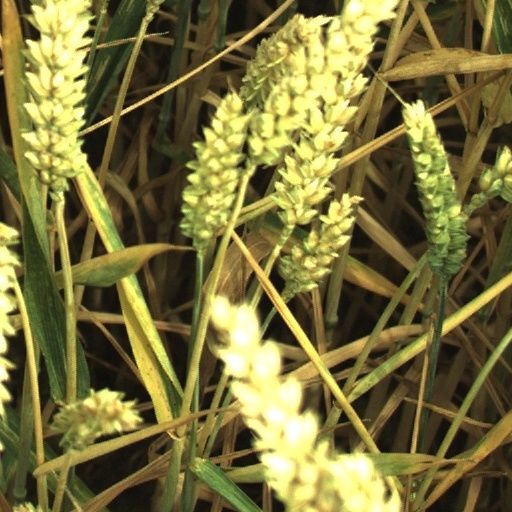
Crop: wheat